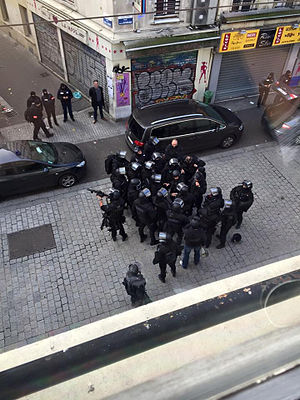
Terrorangrebene i Paris november 2015 / Gerningsmænd / Politiaktion i Saint-Denis den 18. november
Politiets razzia i Saint-Denis mod en formodet terroristlejlighed i Rue du Corbillon den 18. november. Set fra Rue de la Republique i Saint Denis.